Jean Béraud

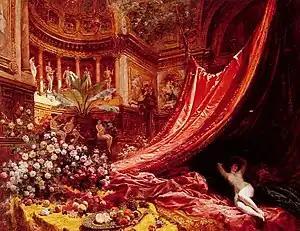
"Symphony in Red and Gold"

Béraud was born in Saint Petersburg. His father (also called Jean) was a sculptor and was likely working on the site of St. Isaac's Cathedral at the time of his son's birth. Béraud's mother was one Geneviève Eugénie Jacquin; following the death of Béraud's father, the family moved to Paris. Béraud was in the process of being educated as a lawyer until the occupation of Paris during the Franco-Prussian war in 1870.